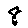
Label: 8